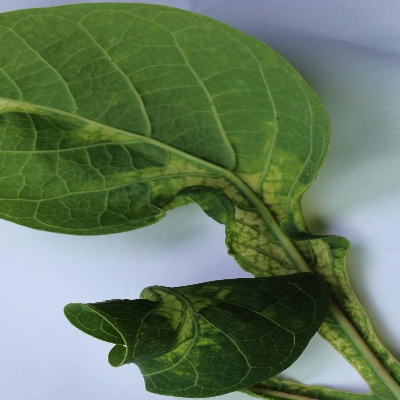
Crop: Cassava
Condition: mosaic